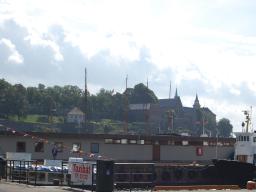
Label: Background_without_leaves